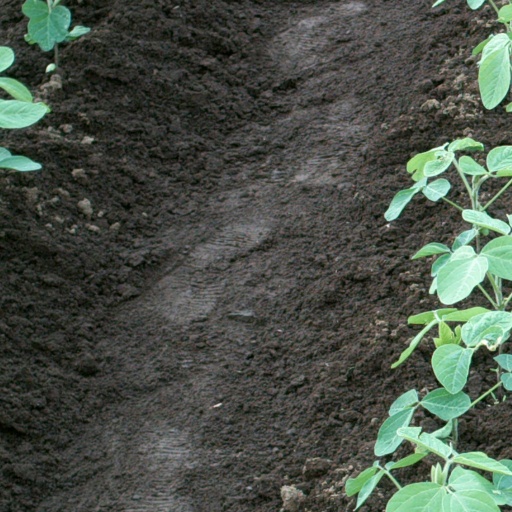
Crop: soybean